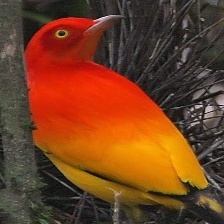
Species: FLAME BOWERBIRD
Scientific name: SERICULUS ARDENS